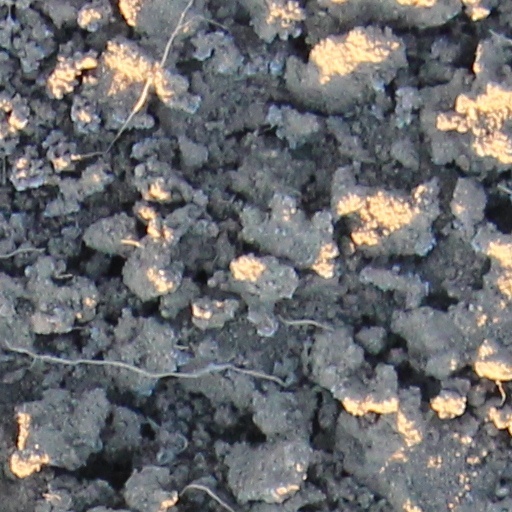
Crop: wheat